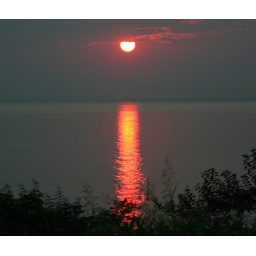
I took the dogs down to the river to watch the sun set over the James River.